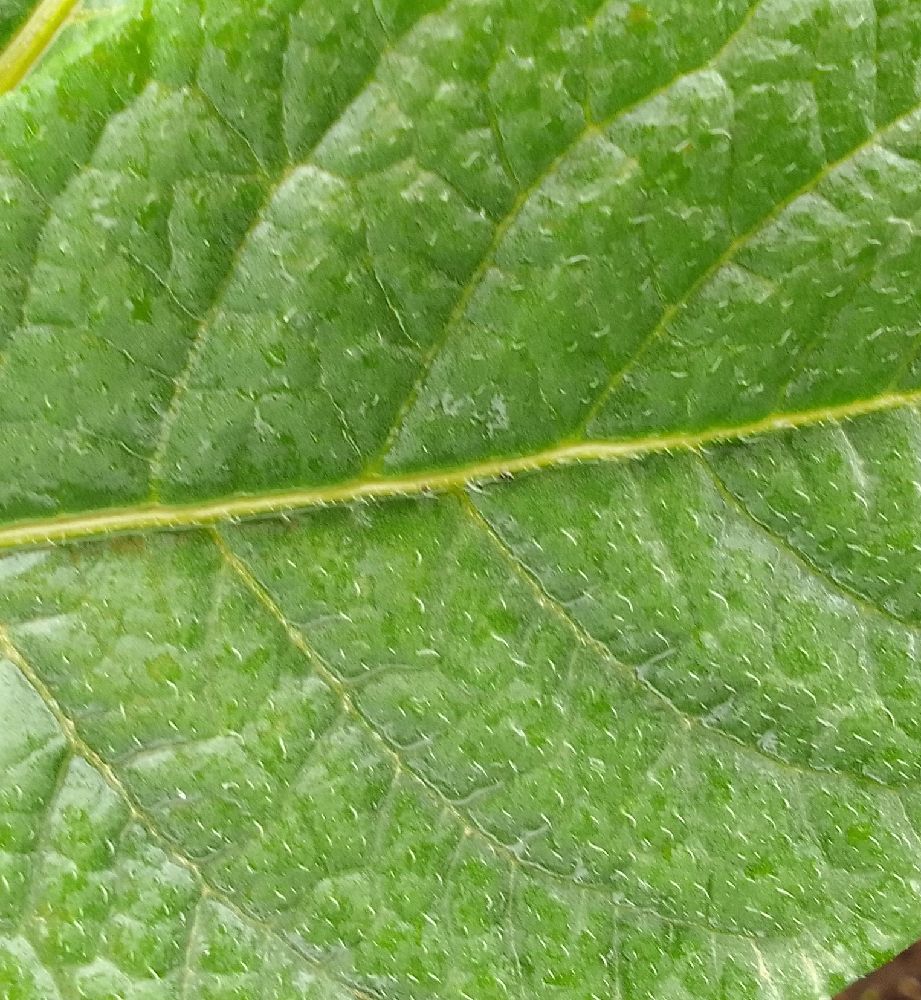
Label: Healthy